United States women's national field hockey team

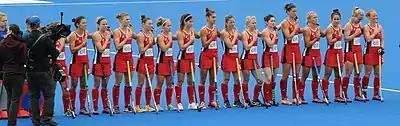
The team in 2016

In similar fashion to qualifying for the London 2012 Olympics, the USWNT defeated Argentina at the Pan American Games in Toronto, Canada to punch their ticket to the Rio 2016 Summer Olympics. In pool play the USWNT toppled both global hockey powerhouses Argentina (2nd FIH World Ranked) and Australia (3rd FIH World Ranked) with the same score of 2–1. Continuing in their preliminary schedule, the U.S. pushed past Japan (6–1) and India (3–0). The match in quarterfinal play with Great Britain blemished the undefeated record of USWNT and resulted in a loss, 2–1. They placed fifth.